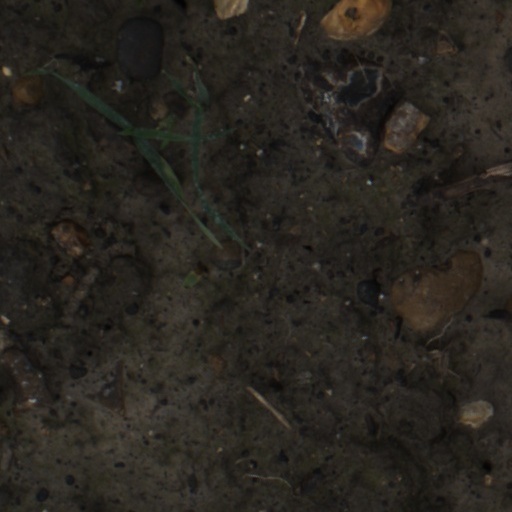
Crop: wheat